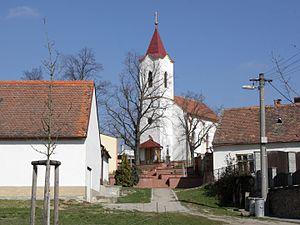
Rybníky est une commune du district de Znojmo, dans la région de Moravie-du-Sud, en République tchèque. Sa population s'élevait à 441 habitants en 2019.